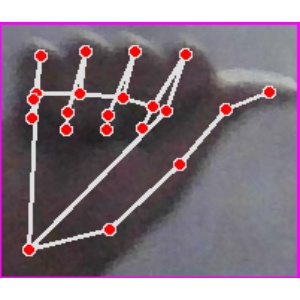
अक्षर: छ